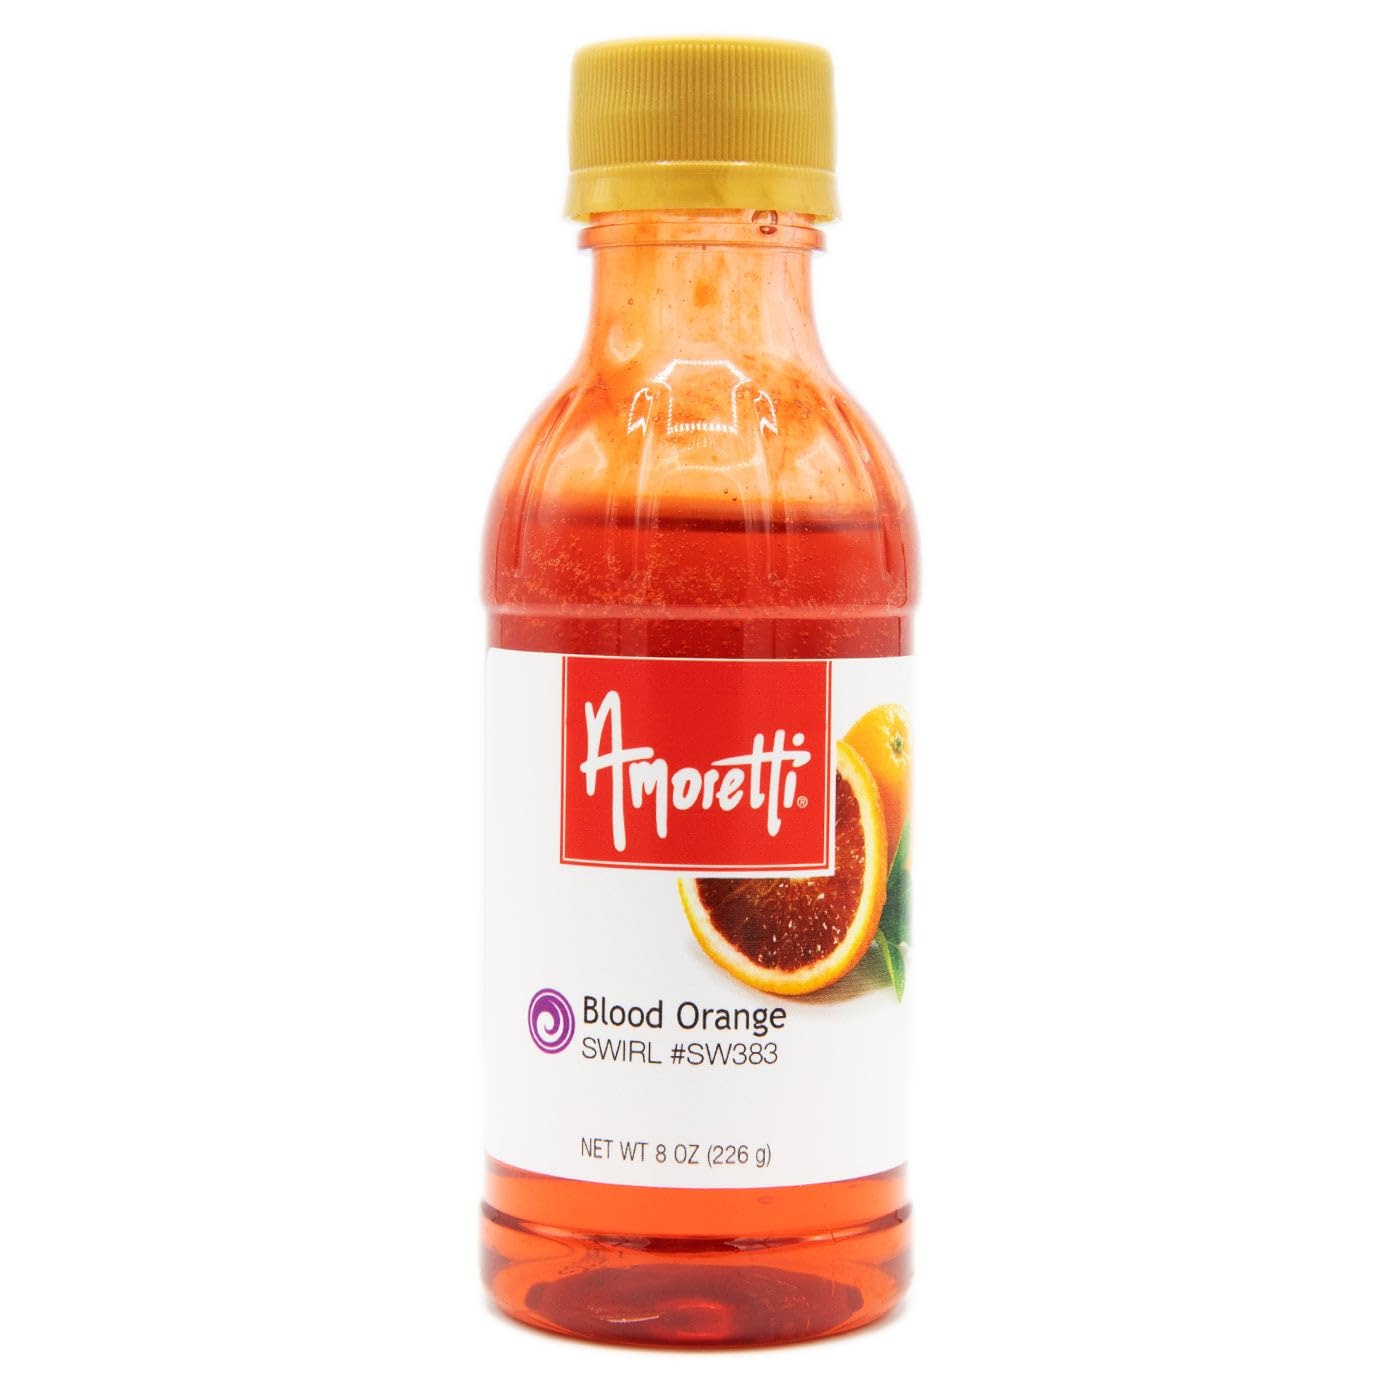
Item Name: Amoretti - Blood Orange Marbleizing Swirl 8 oz - Made with Real Fruit, Preservative-Free, TTB Approved, Bake Proof, Vegan, Shelf-Stable, Naturally Sweetened
Bullet Point 1: Item #SW383
Bullet Point 2: Preservative-free
Bullet Point 3: Made with real fruit
Bullet Point 4: Naturally sweetened
Bullet Point 5: Kosher Pareve & TTB Approved
Product Description: Citrusy, Vibrant, BoldAmoretti’s Blood Orange Marbleizing Swirl delivers the vibrant flavor of citrusy, zesty blood orange straight into all your gourmet creations. Our easy-to-use swirls showcase both a consistency and color tailored to creating flavorful ribbons and glazes that are as beautiful as they are delicious. The essence of summer is just a drizzle, swirl, or glaze away — with Amoretti.Product Details
Value: 8.0
Unit: Ounce

Price: 18.37